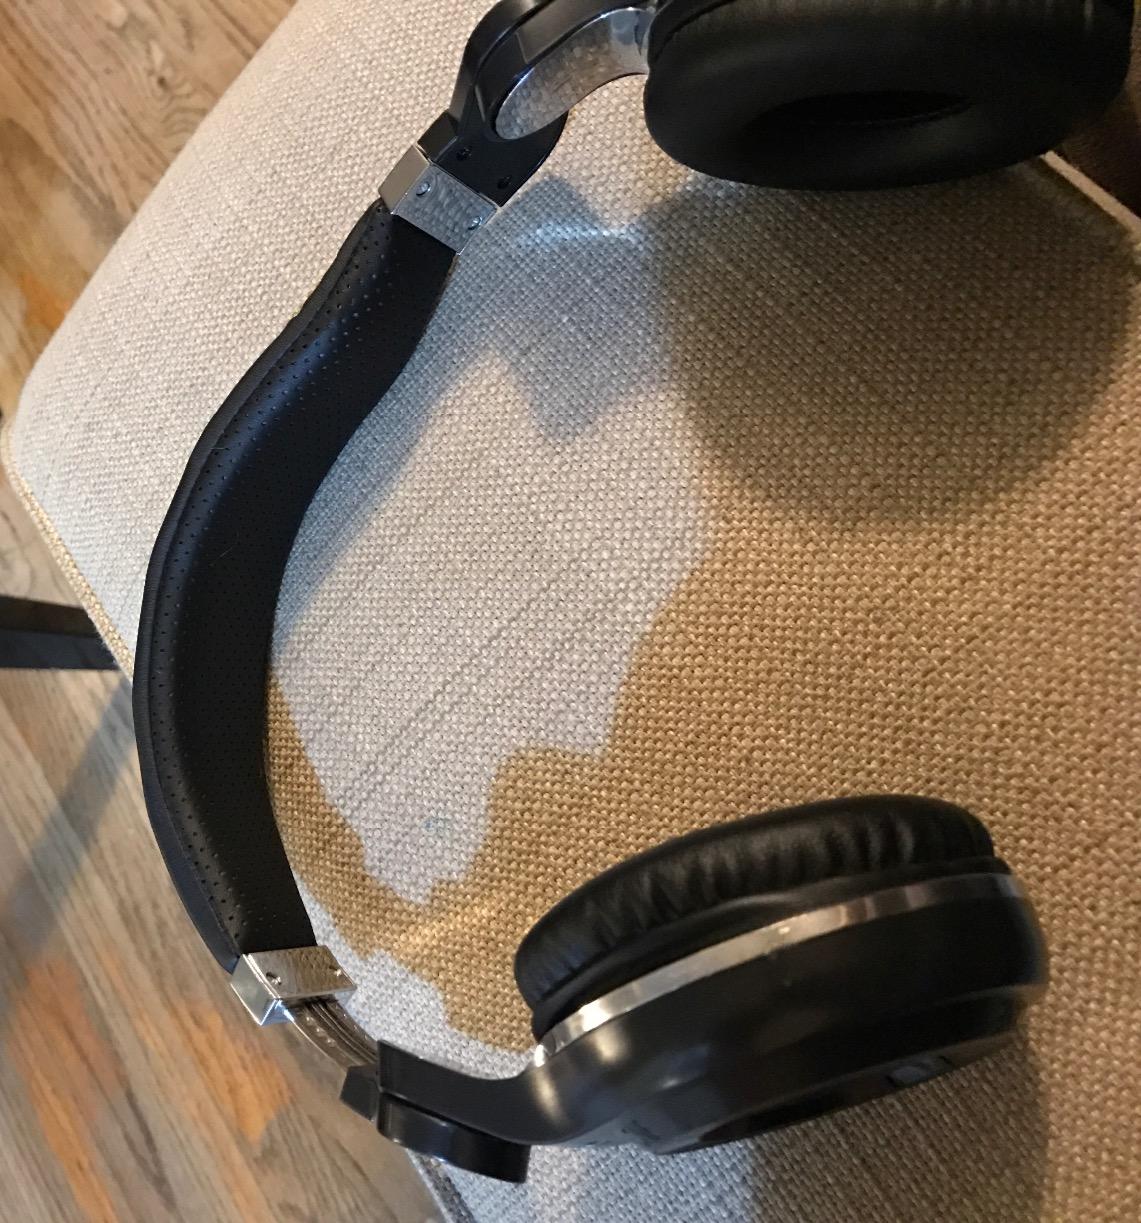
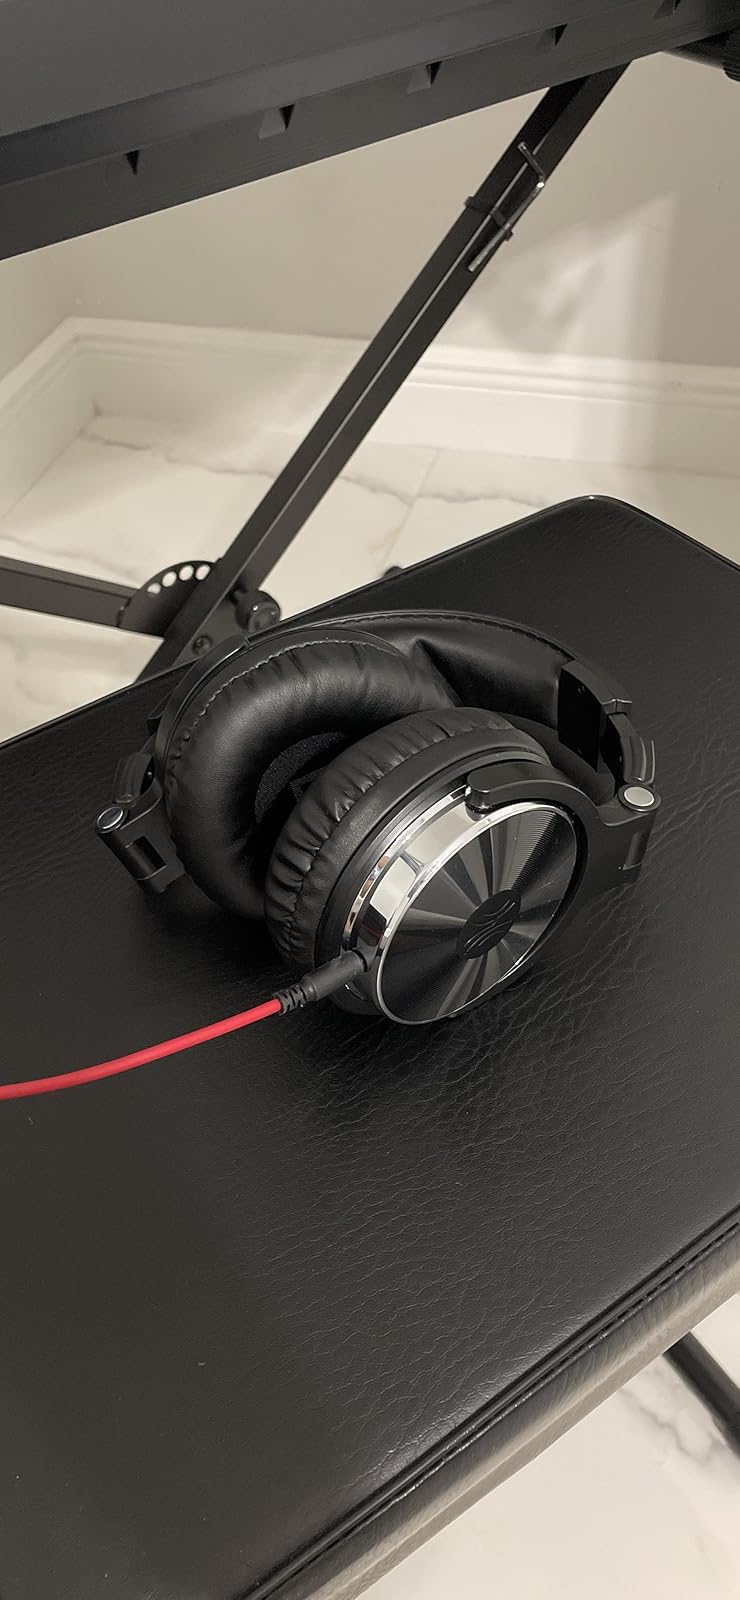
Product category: headphones
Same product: no